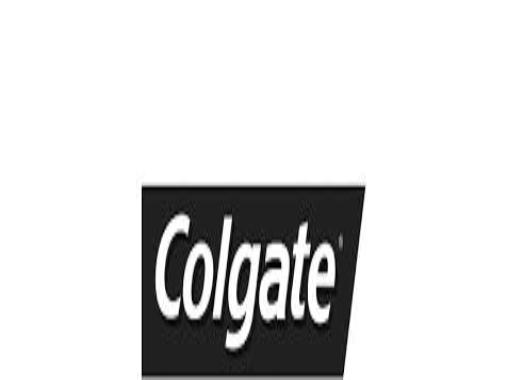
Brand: Colgate
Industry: Others